Jordy Caicedo

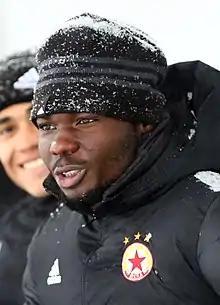
Caicedo in 2021

Jordy Josué Caicedo Medina (born 18 November 1997) is an Ecuadorian professional footballer who plays as a striker for Spanish club Sporting Gijón, and the Ecuador national team.